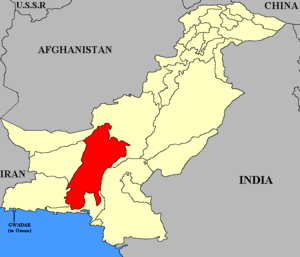
Le Kalat est un ancien État princier des Indes.